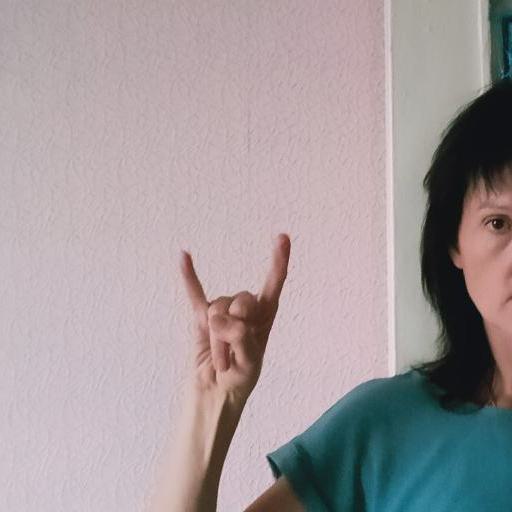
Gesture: rock